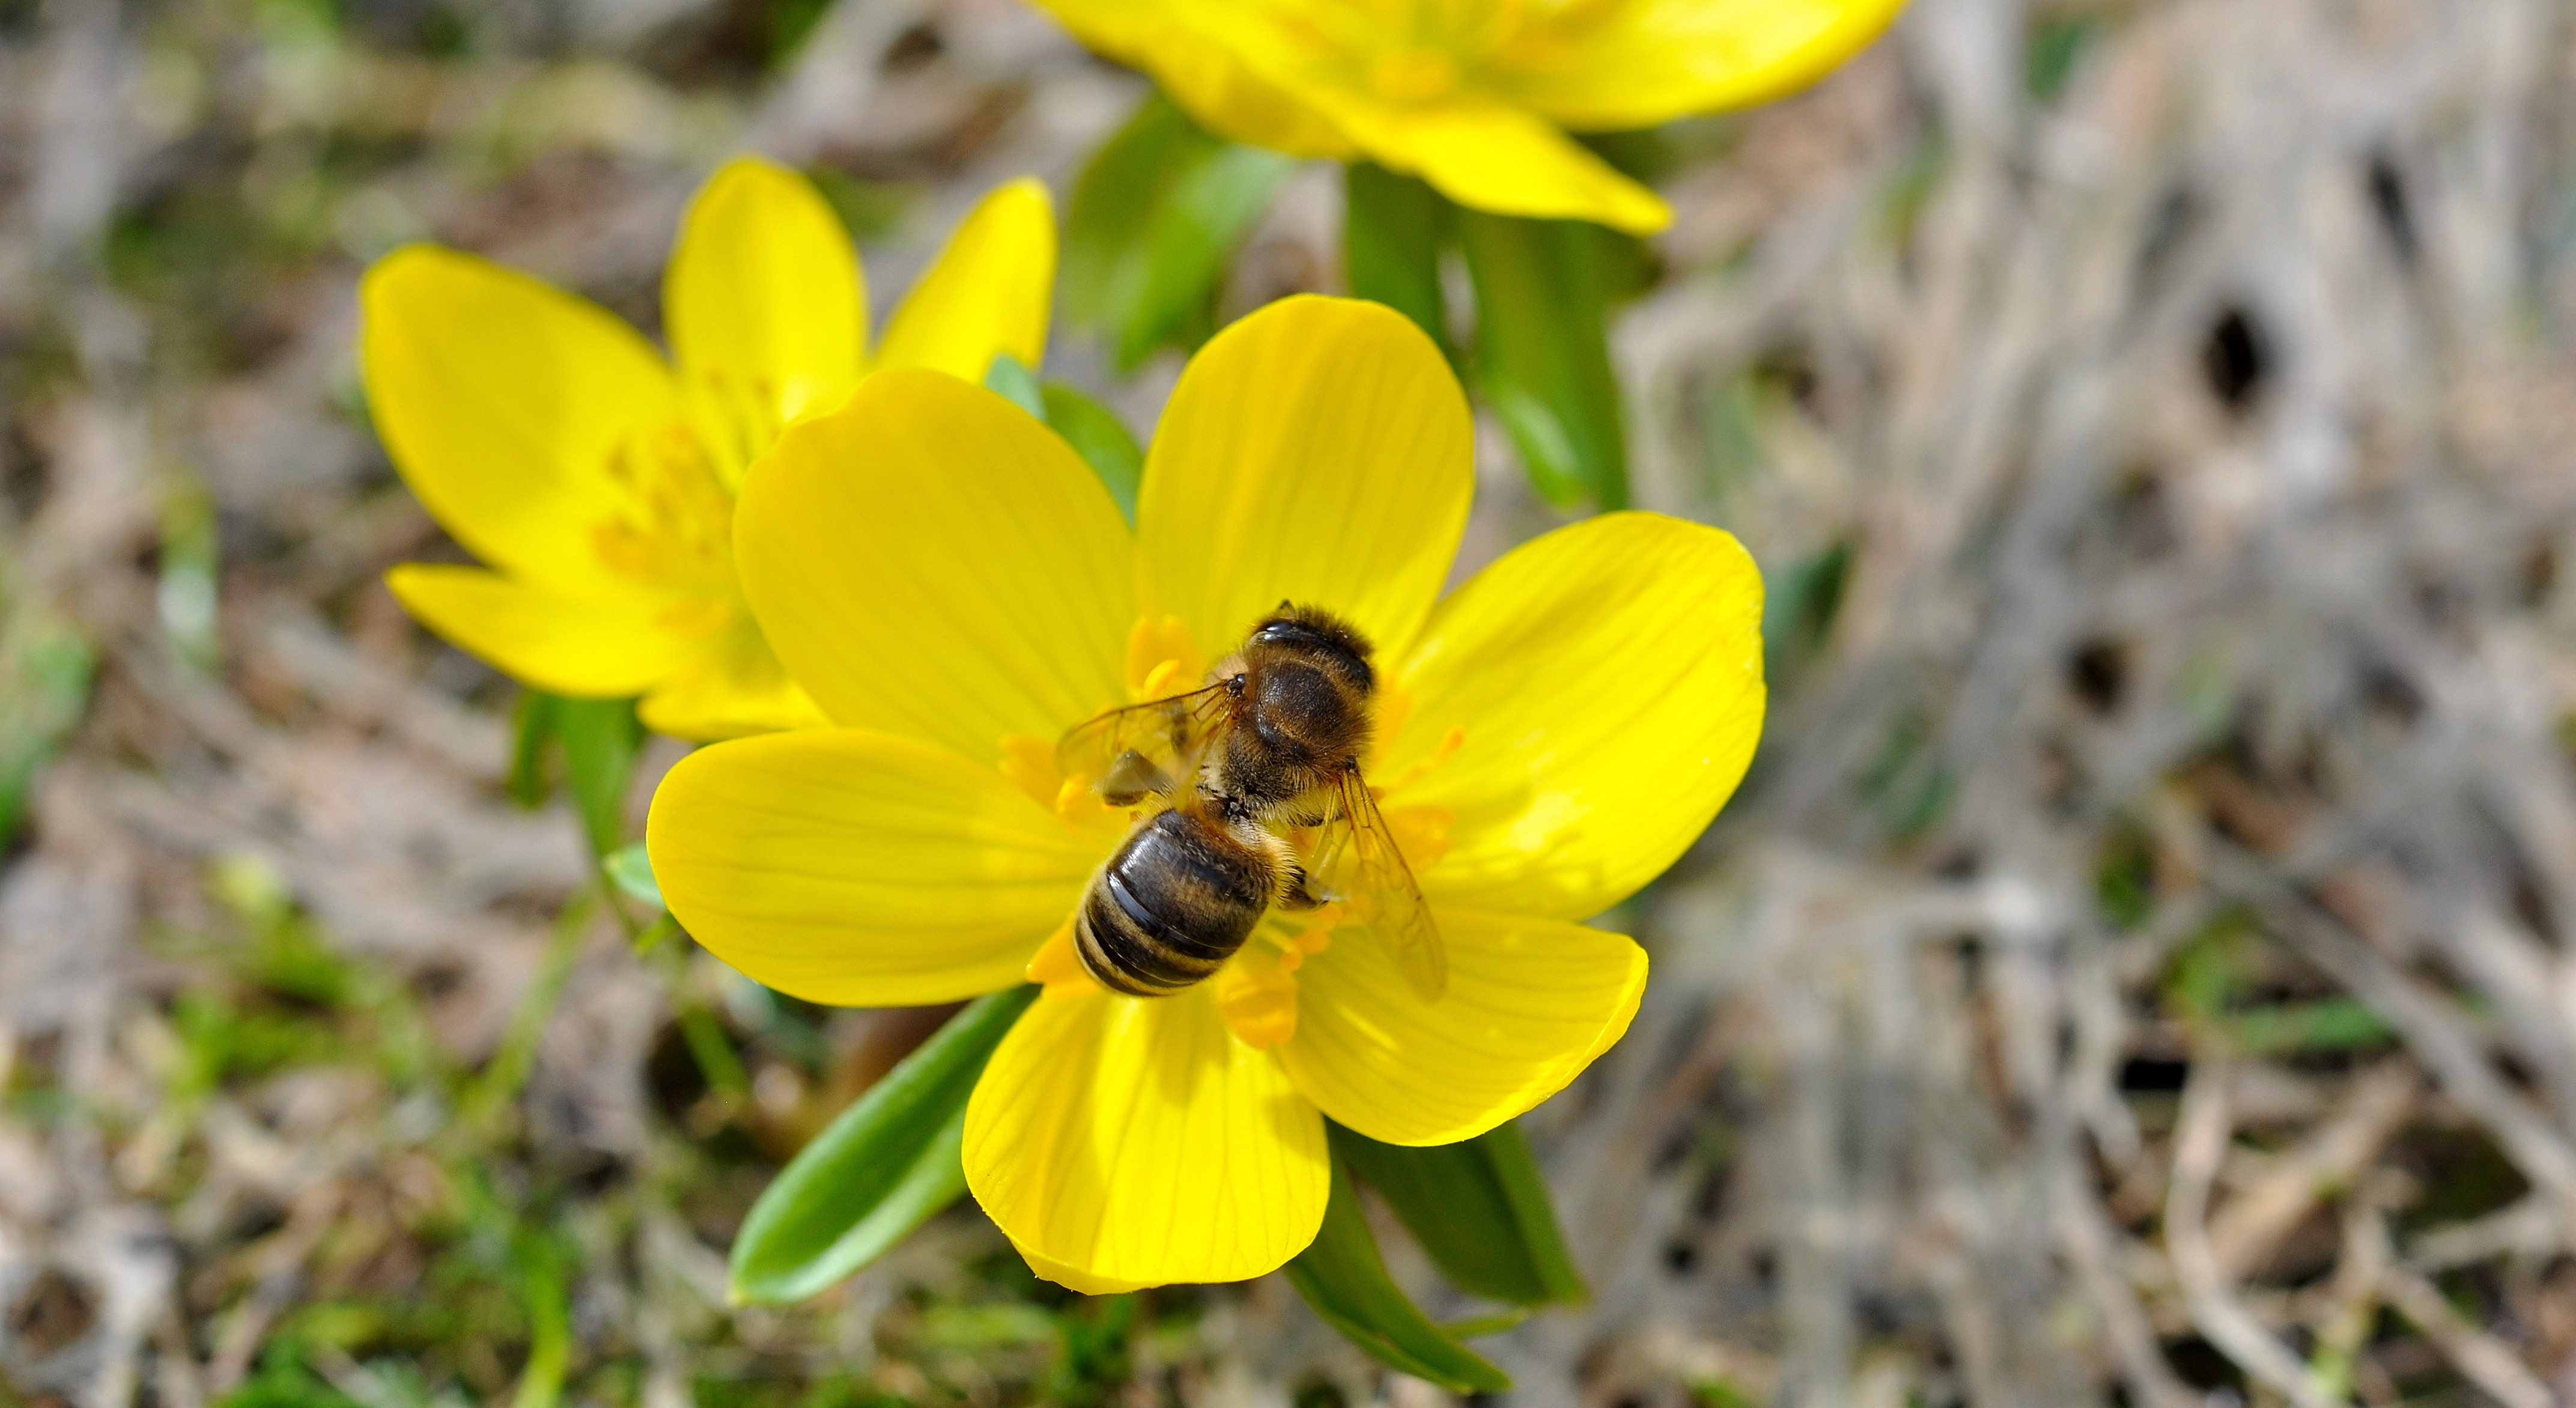
nature, blossom, plant, meadow, flower, petal, bloom, animal, pollen, spring, insect, macro, botany, yellow, garden, close, flora, fauna, invertebrate, wildflower, bee, early bloomer, spring flower, nectar, macro photography, harbinger of spring, flowering plant, honey bee, land plant, membrane winged insect, winterling